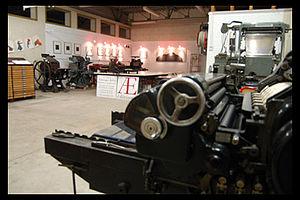
Æncrages & Co est une maison d'édition associative fondée par l’auteur Roland Chopard en 1978, à Bois-de-Champ avec pour but la « promotion de la poésie et de l'art contemporain » à travers l'édition, mais également l'organisation d'expositions ou de performances. Elle est installée à Baume-les-Dames depuis 2004.